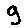
Label: 9